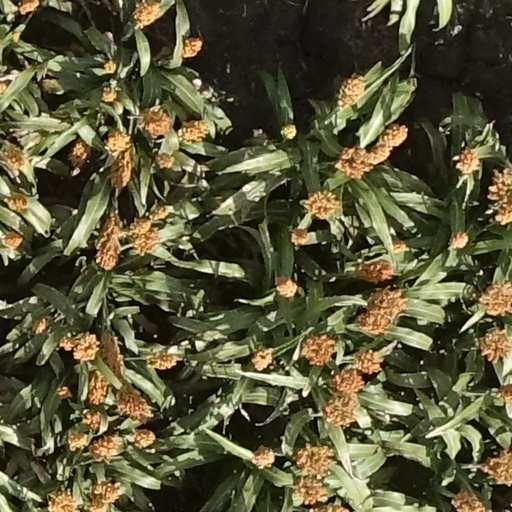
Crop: sorghum